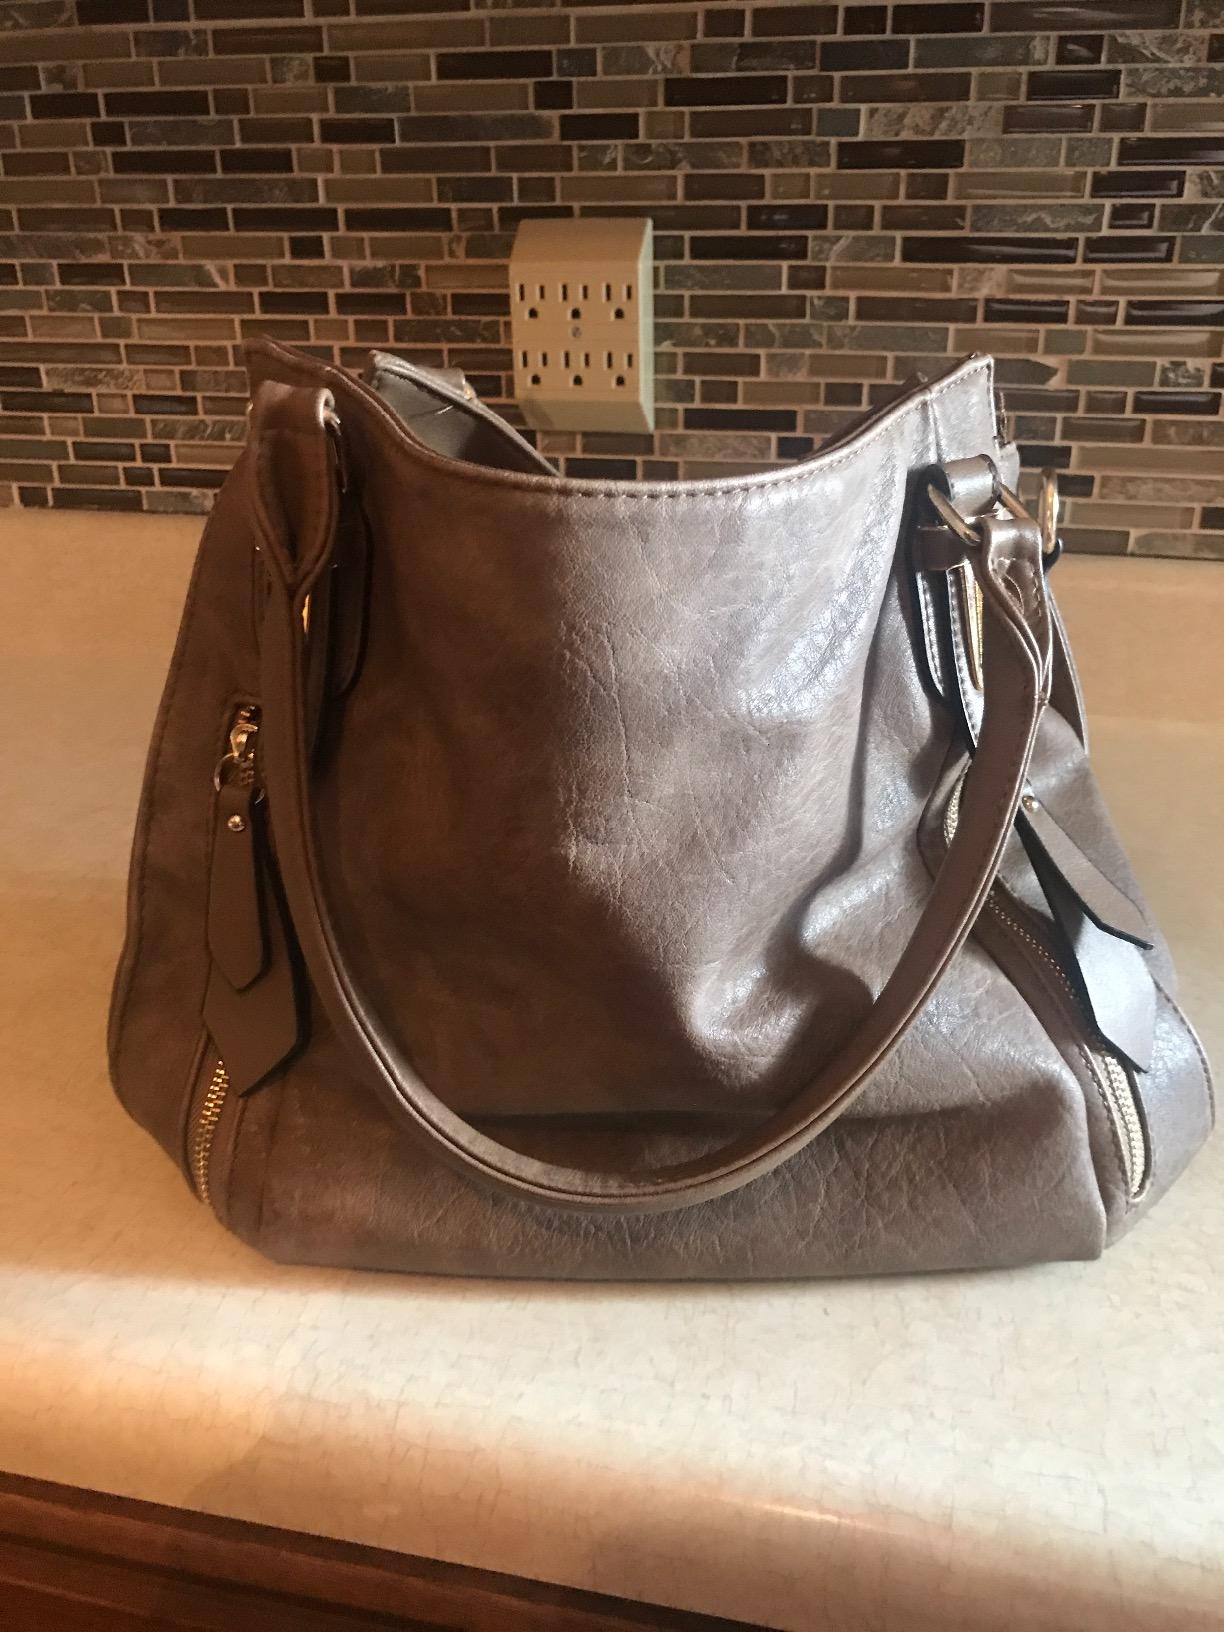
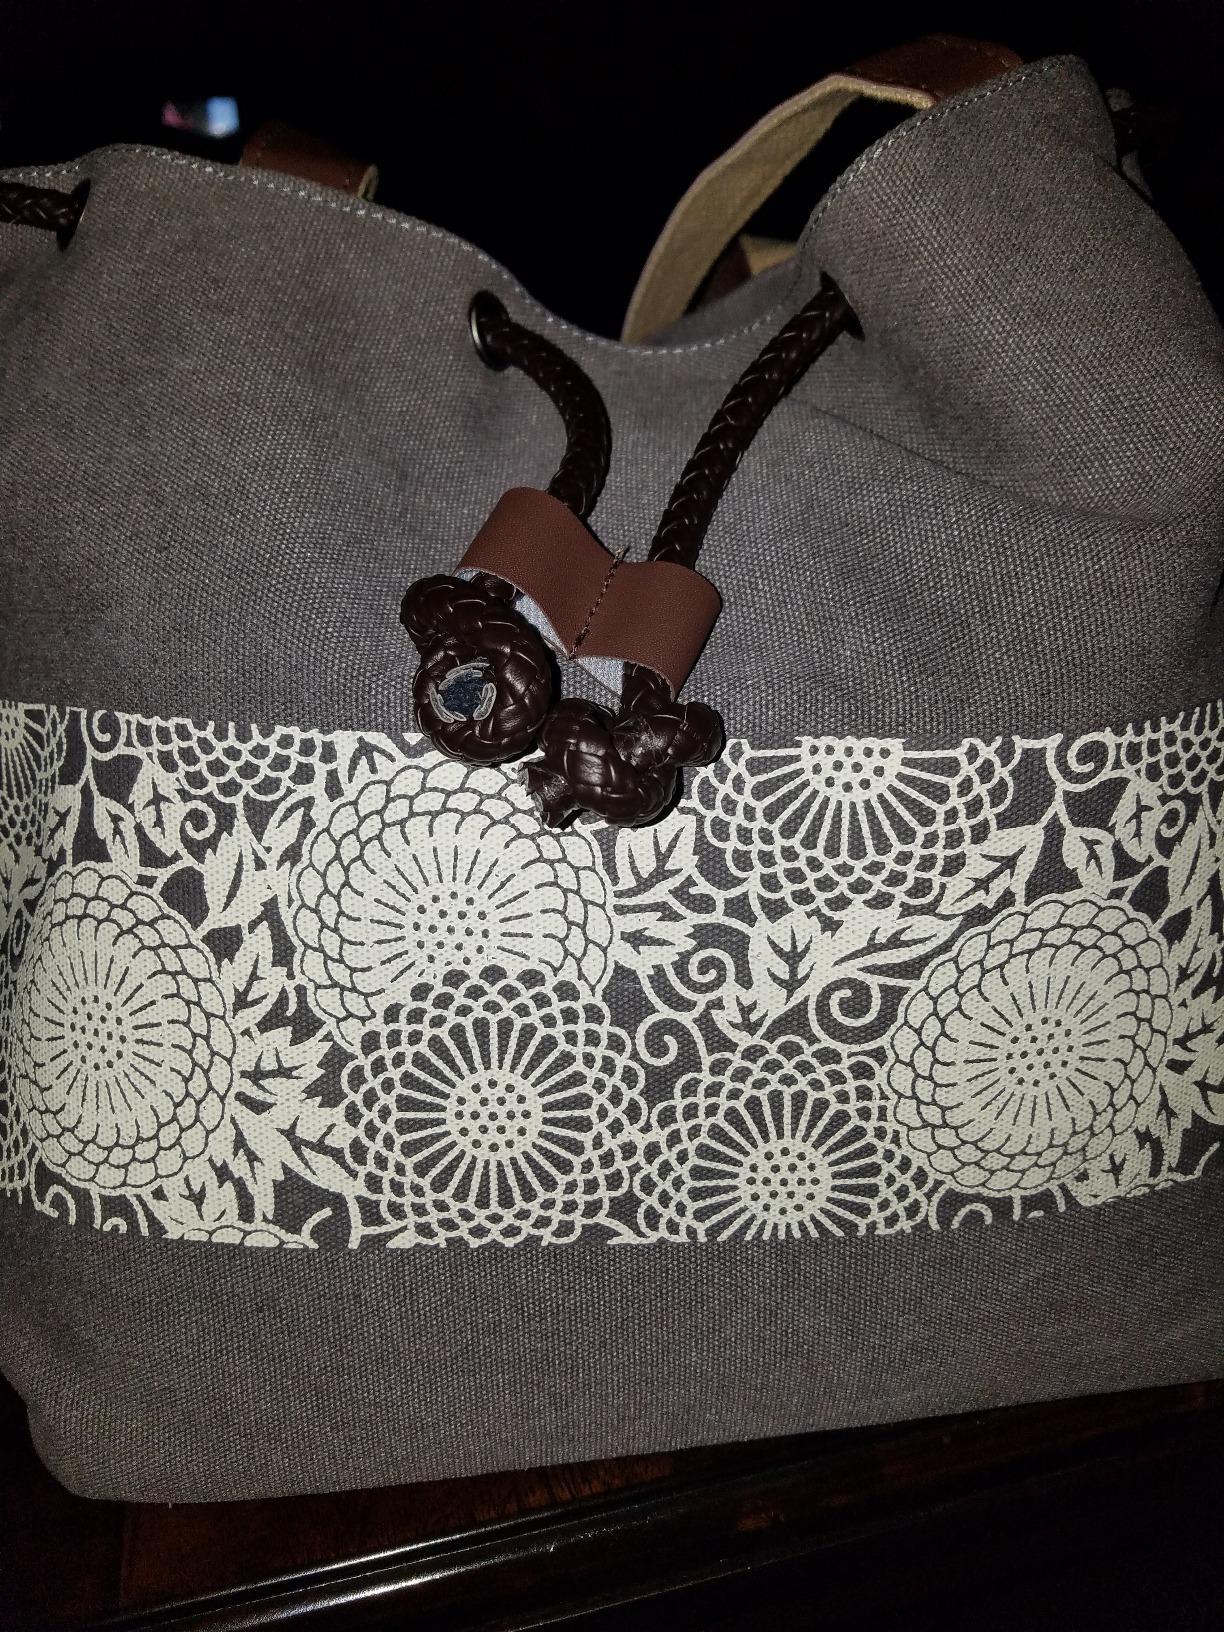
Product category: accessories_handbag
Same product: no